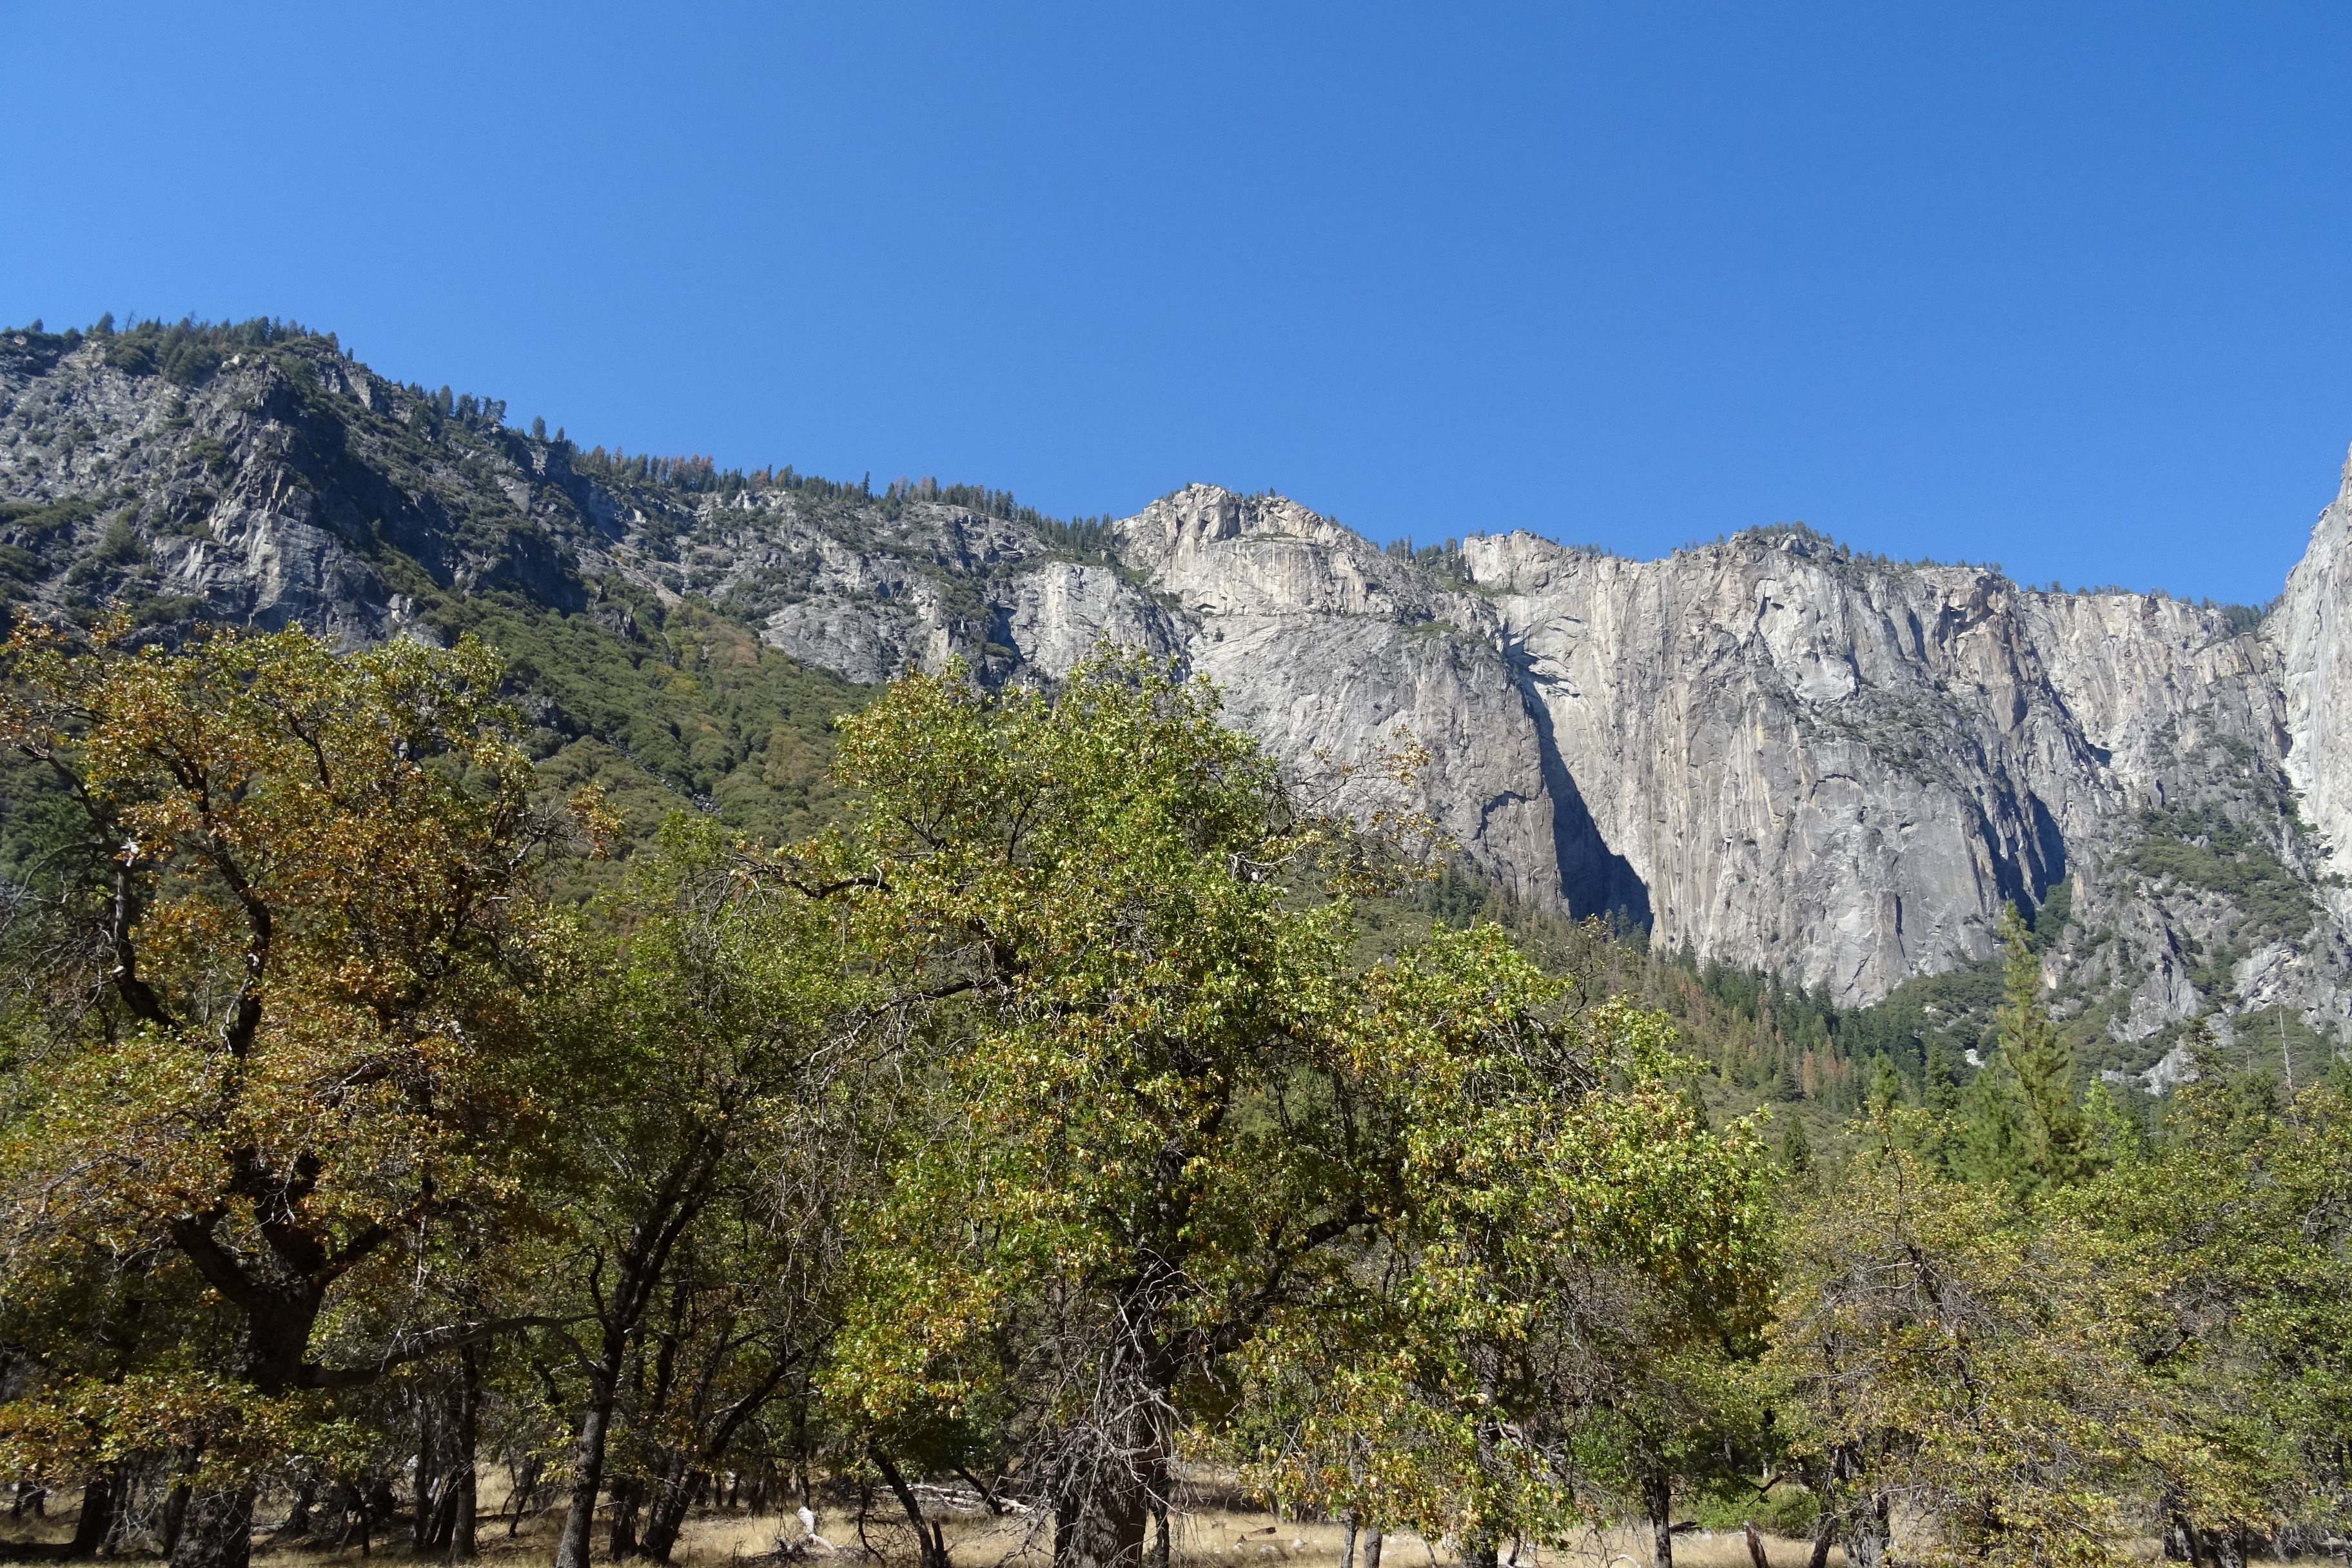
landscape, tree, nature, wilderness, walking, mountain, trail, adventure, valley, mountain range, travel, yosemite, scenic, natural, park, scenery, usa, america, rock formation, tourism, national park, california, ridge, geology, plateau, geological, granite, landform, sierra nevada, mountainous landforms